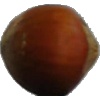
Label: nut_forest